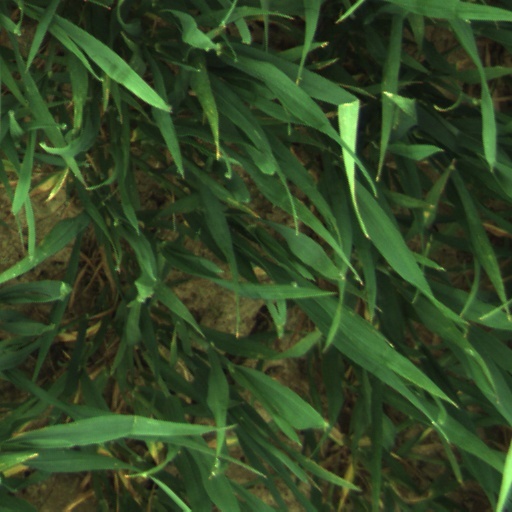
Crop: wheat